Answer in natural language. Is dark blue modern sofa (marked A) in front of black modern high-back chair (marked B)? Choose between the following options: yes or no
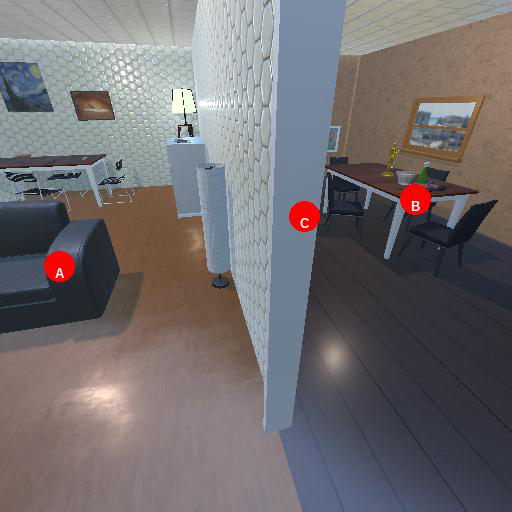
<answer>yes</answer>